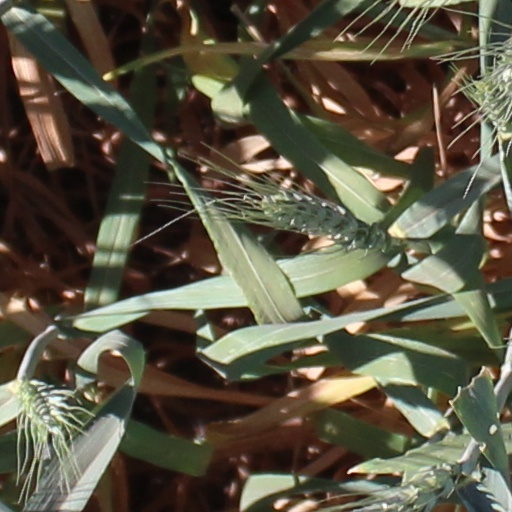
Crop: wheat